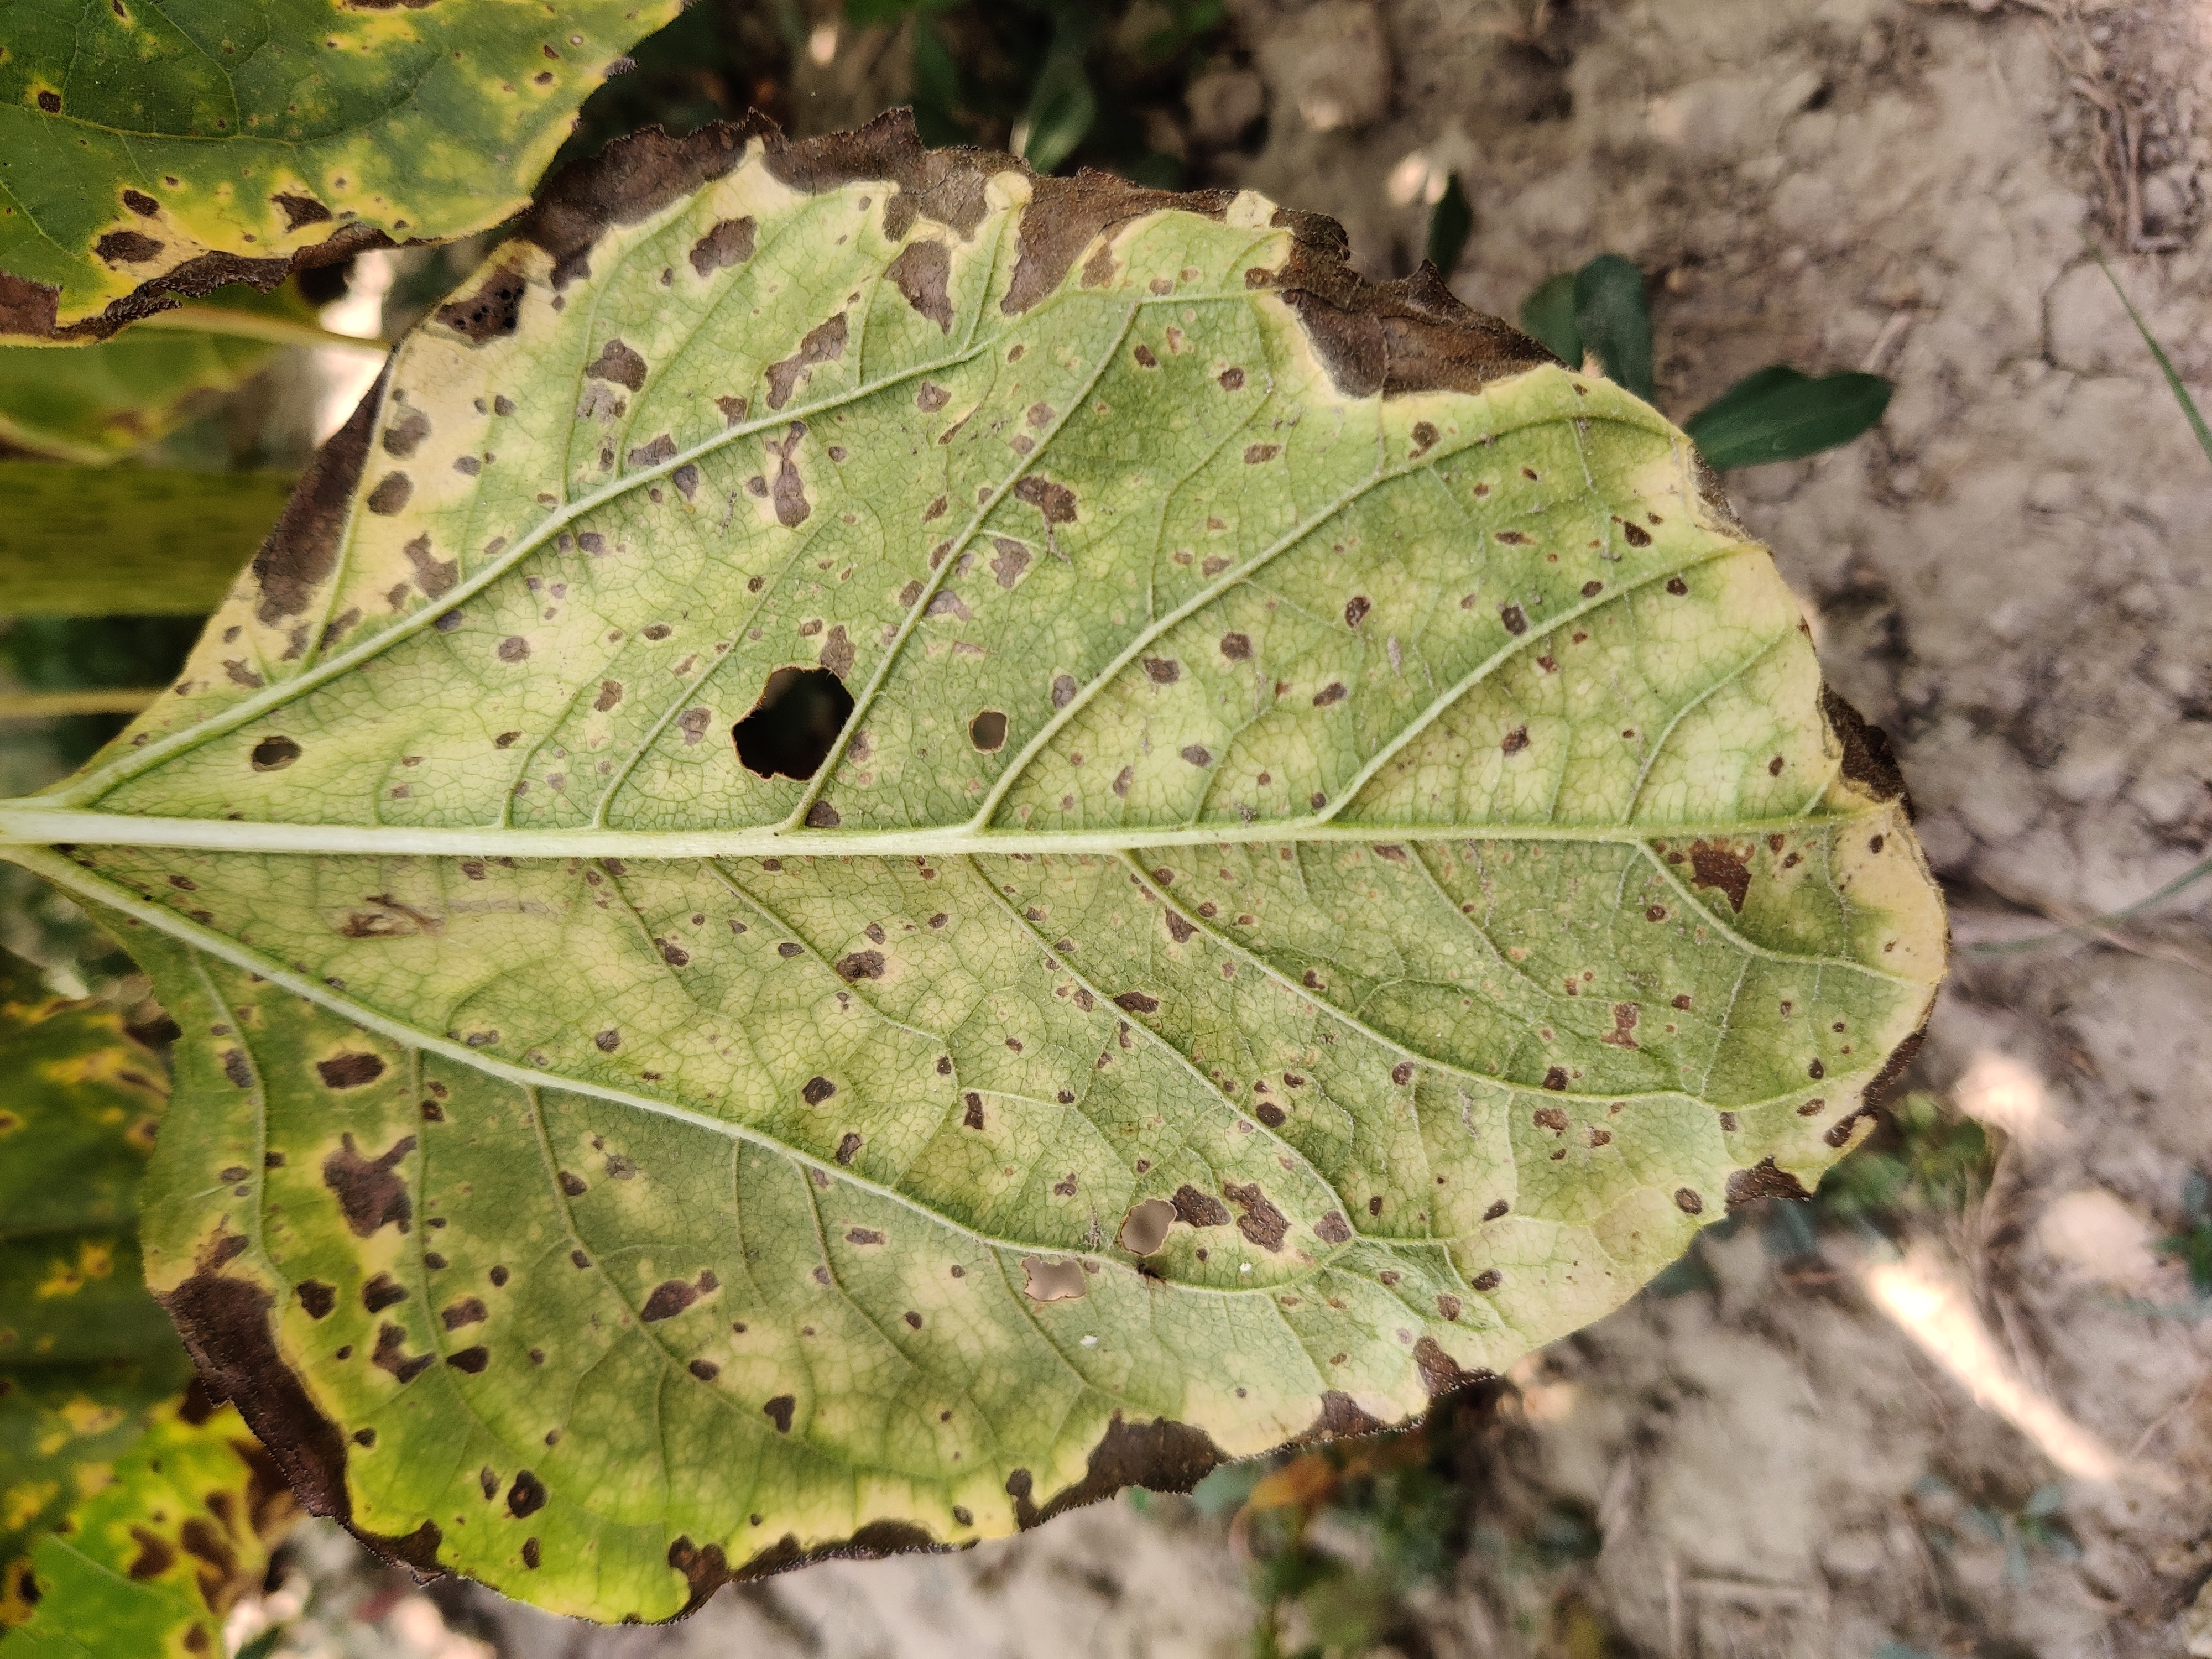
Label: Leaf_scars